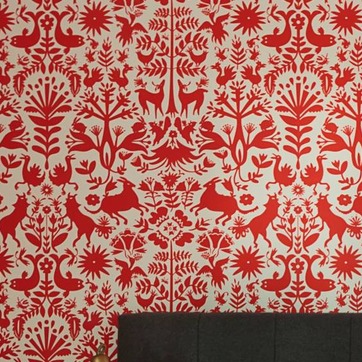
Material: wallpaper